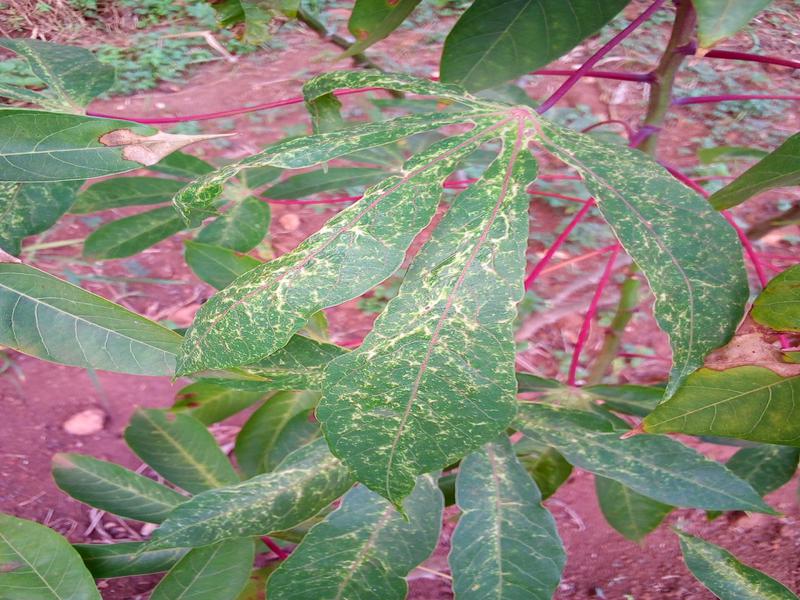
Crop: cassava
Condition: green_mottle